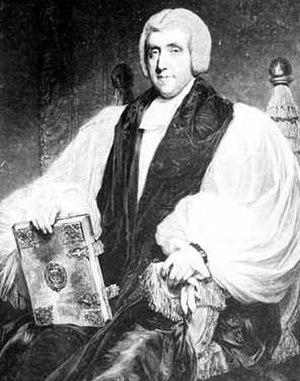
Edward Venables-Vernon-Harcourt est un ecclésiastique anglican.